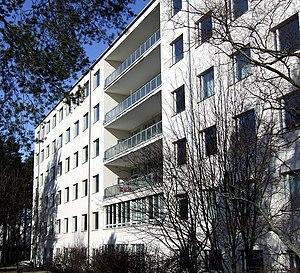
Uno Werner Ullberg est un architecte finlandais.
L'Hôpital de Kontinkangas est un hôpital situé dans le quartier de Kontinkangas à Oulu en Finlande.